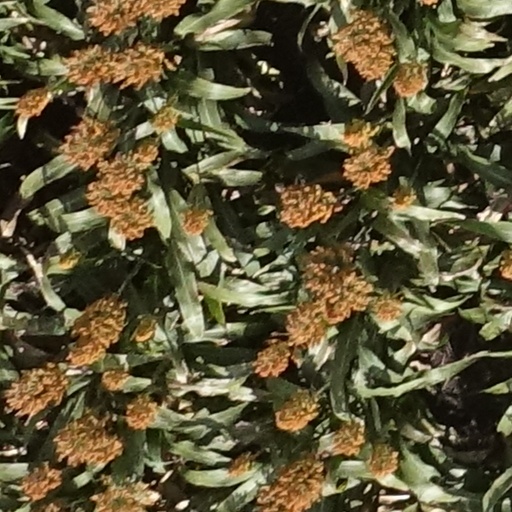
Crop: sorghum